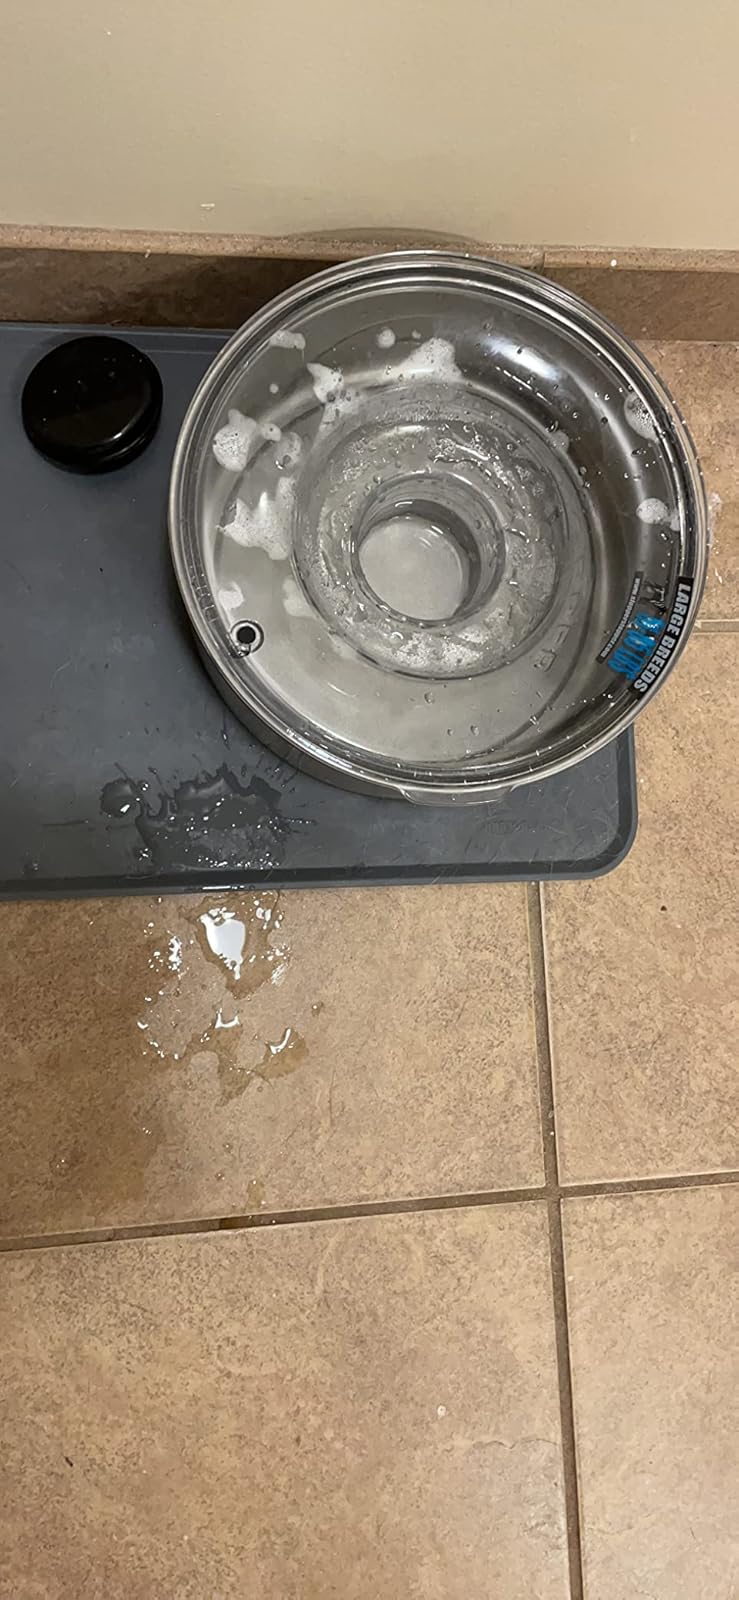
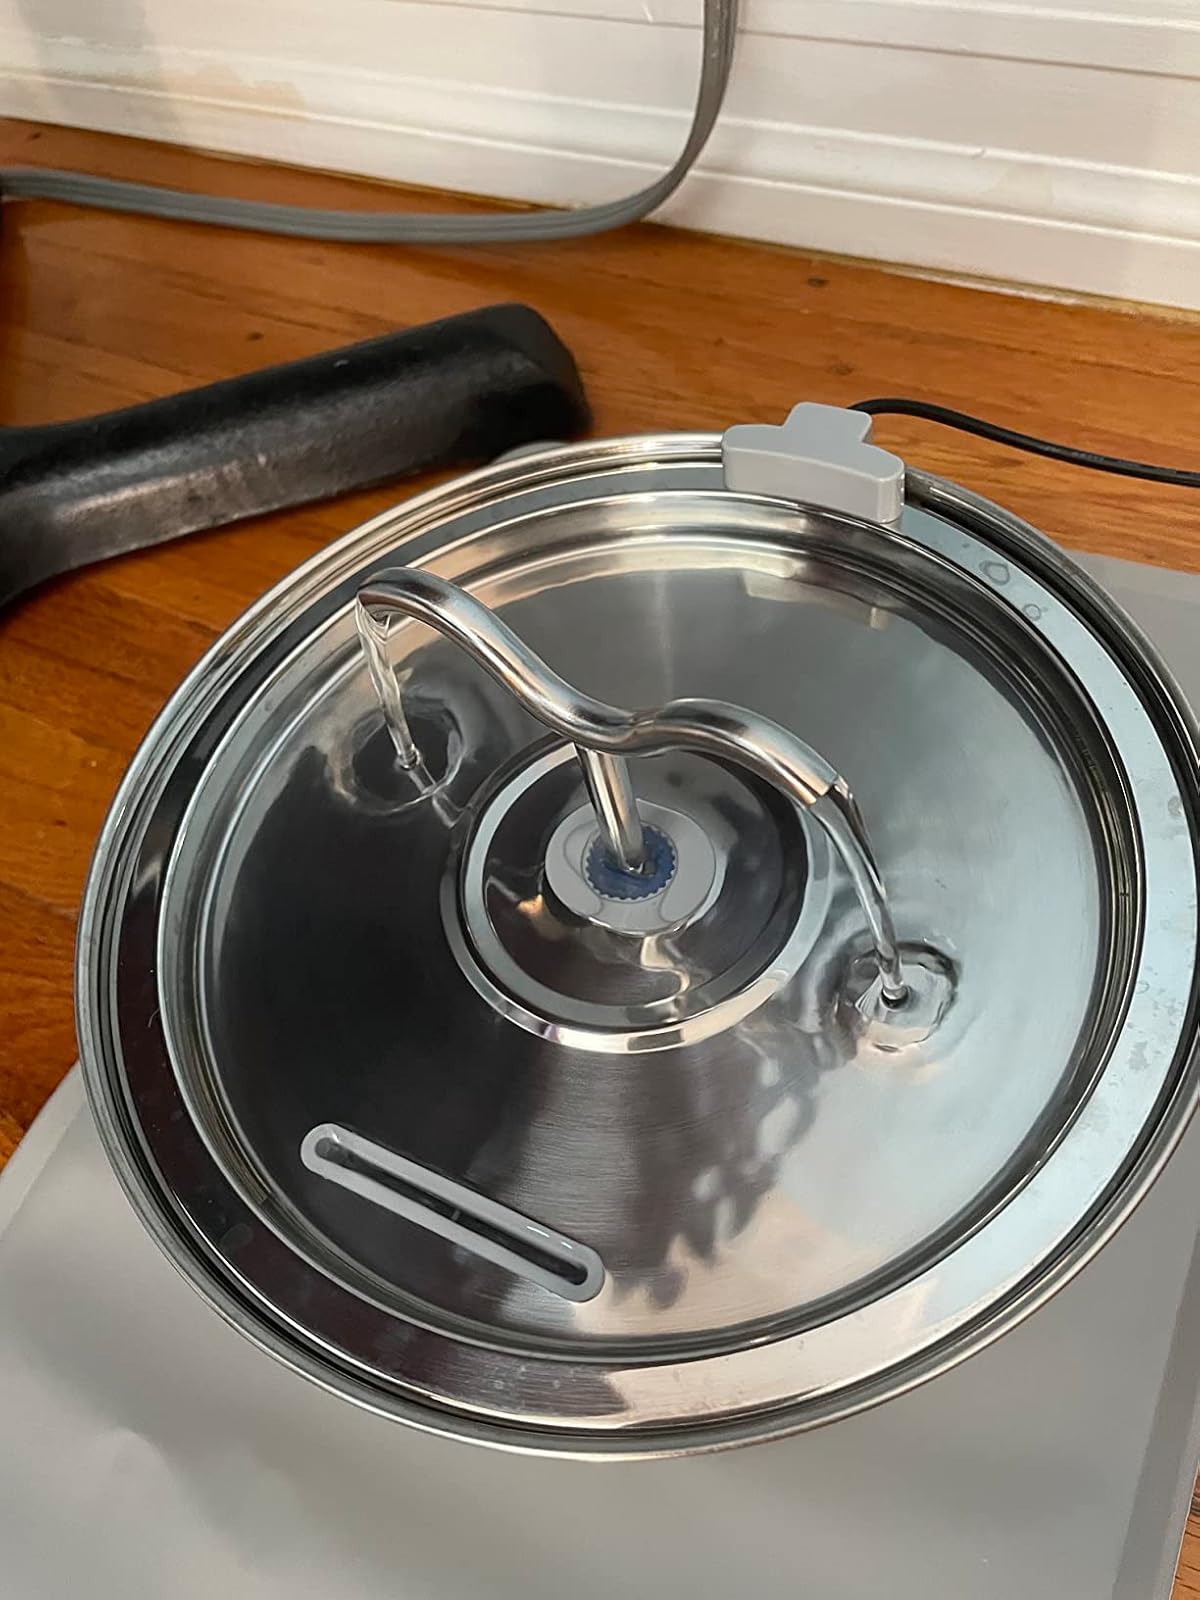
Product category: items_bowl
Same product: no